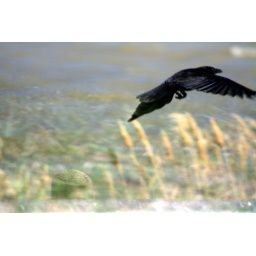
this was shot as a reflection in my truck mirror